Francesco Buonamici (architect)

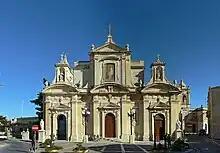
Church of St Paul, Rabat

In Malta, Buonamici designed the Church of the Jesuits in the capital Valletta when it was rebuilt after being damaged in a gunpowder magazine explosion in 1634, and he also redesigned Valletta's Church of St Nicholas and the Church of St Paul in Rabat. He also worked on other civil construction projects, but he does not seem to have been involved in the design and construction of fortifications which was taking place during his stay in Malta. Buonamici was also an engraver, and he produced the title page of "Della Descrittione di Malta" by Giovanni Francesco Abela in 1647.